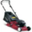
Label: lawn_mower